Rachel Wade

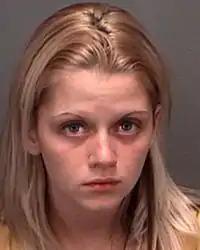
Wade's arrest mugshot (2009)

On the evening of Tuesday April 14, 2009, authorities say that Wade was alone in her apartment waiting for Camacho. Camacho was watching movies with Ludemann. While Wade was outside walking her dog, she heard a car honk, and she stated that Ludemann yelled "Stay away from my man!" Wade said that she was scared and that she decided to call Javier Laboy, an old boyfriend. He told her to come over to his house. She got her purse, opened a kitchen drawer, and pulled out a steak knife.